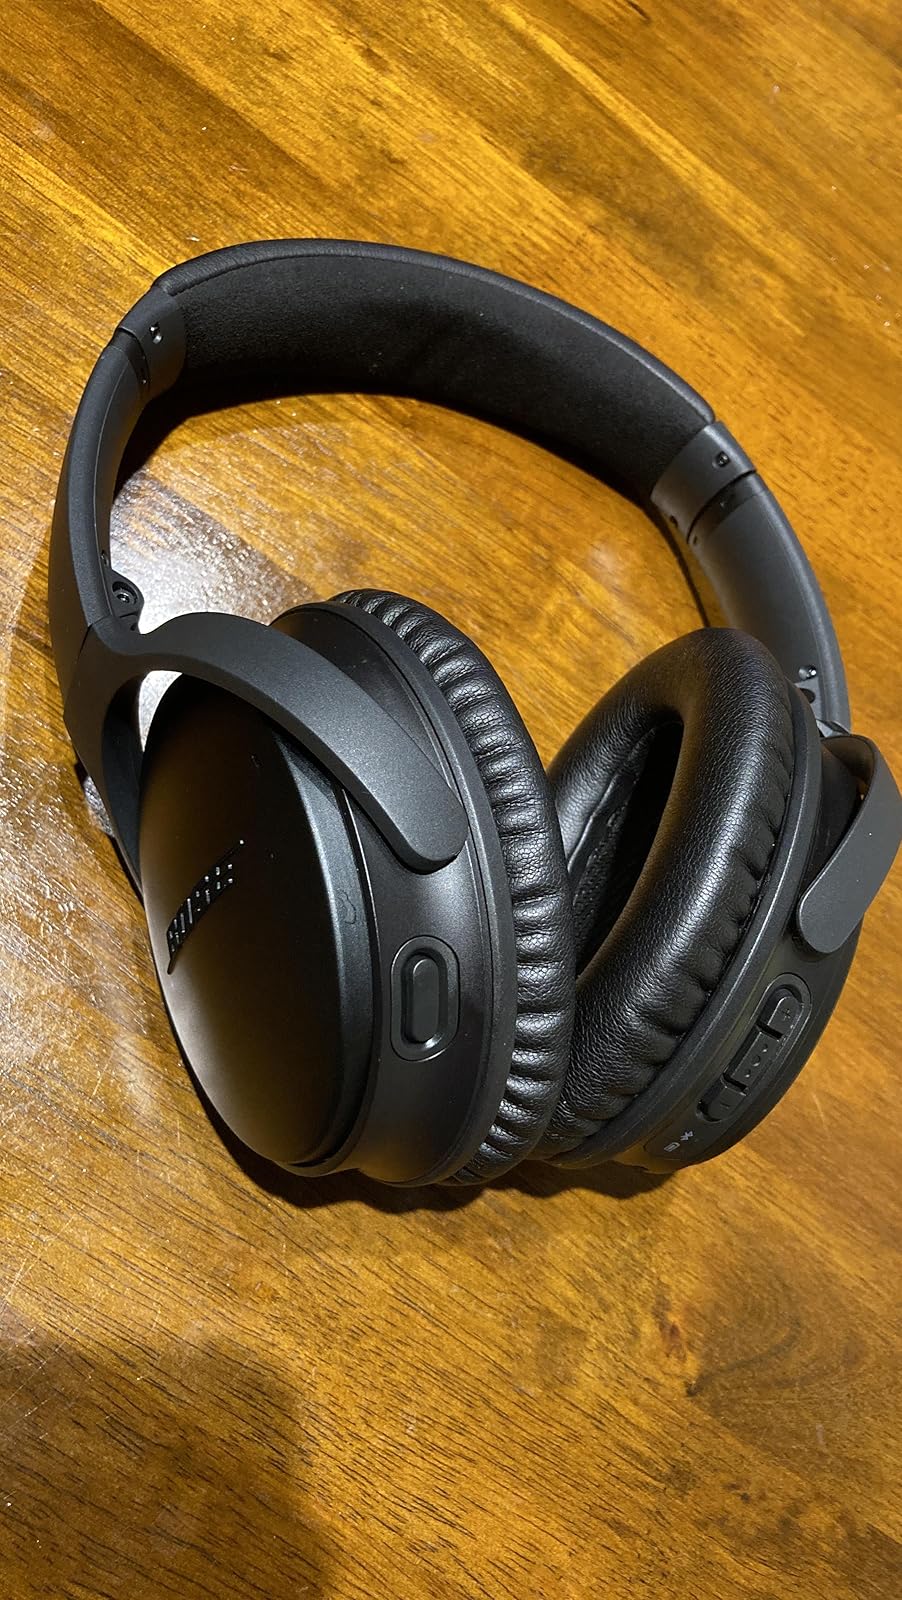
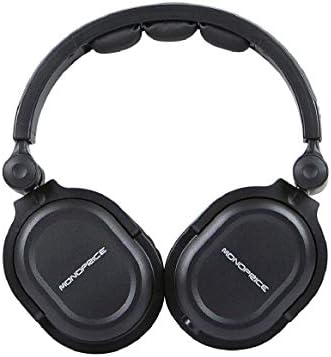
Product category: headphones
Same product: no